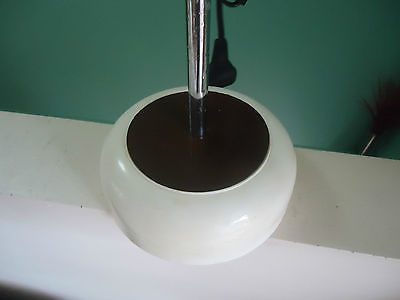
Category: lamp